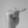
ASL letter: T